Bluffton, South Carolina

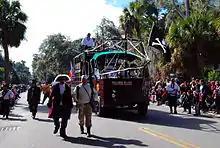
Christmas Parade

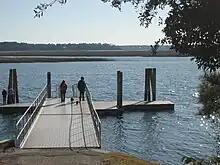
Calhoun St Boat Dock

Bluffton has many parks and recreational activities. For cycling, Bluffton Parkway and Buckwalter Parkway have bicycle paths on both sides of the road and Bluffton Rd has a bicycle lane from US-278 until the intersection with May River Rd. The following links will display the location of the park in an external web mapping application.